2018 Kerala floods

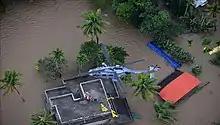
Southern Naval Command initiates Operation Madad in Kerala on 16 August 2018

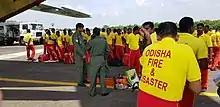
Odisha fire personnel leaving from Bhubaneswar for rescue operations in Kerala

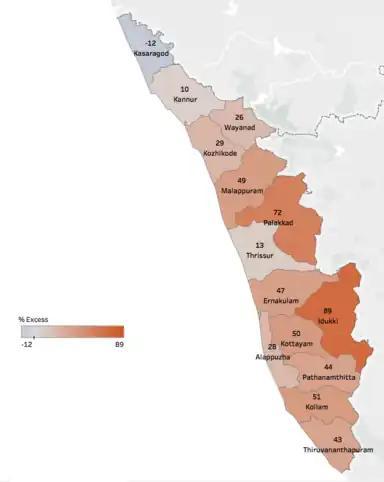
1 June 2018 – 22 August 2018

The central government launched a large search and rescue operation that included aircraft, boats, rescue and medical teams, and police. The government provided supplies to those who needed help and conducted many rescue operations.